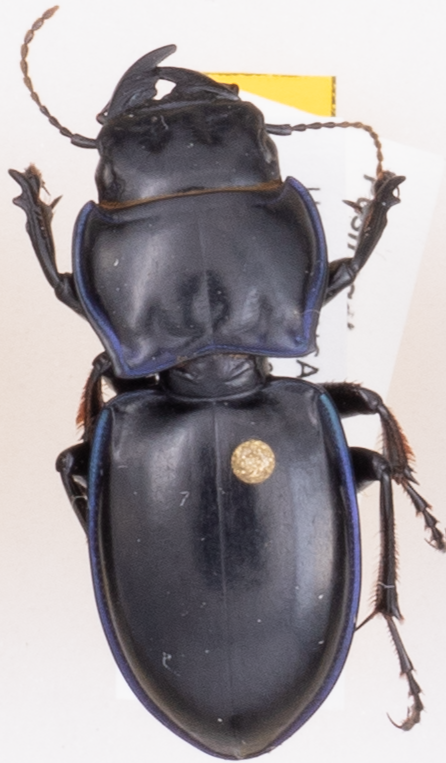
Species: Pasimachus elongatus
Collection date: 2018-06-18
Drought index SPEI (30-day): -2.01
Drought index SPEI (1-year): -1.416
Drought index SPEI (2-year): -0.782